Golf at the 2018 Central American and Caribbean Games

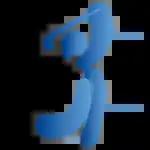

The golf competition at the 2018 Central American and Caribbean Games was held in Barranquilla, Colombia from 30 July to 2 August at the Cancha Del Country Club.